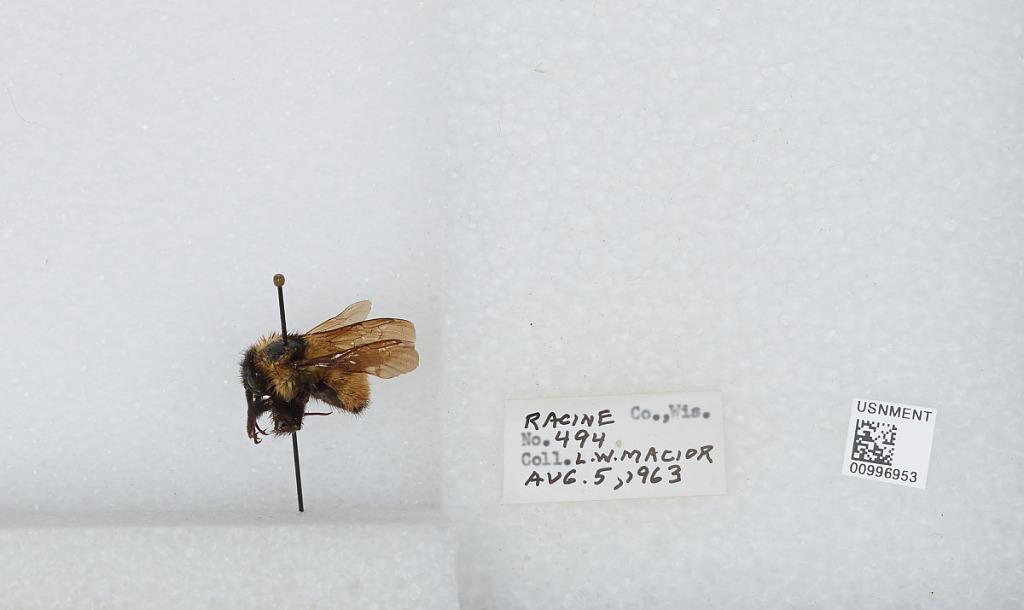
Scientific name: Bombus (Fervidobombus) fervidus fervidus (Fabricius)
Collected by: L. Macior
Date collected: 1963-8-5
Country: United States
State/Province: Wisconsin
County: Racine
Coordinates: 42.78, -87.76